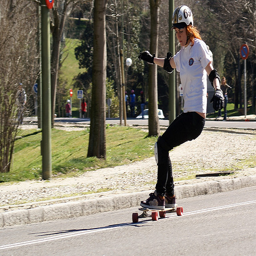
A woman skateboarding down a hill wearing a helmet.

A young person riding a skateboard while wearing a safety helmet.
The skateboarder travels down the street wearing protective gear.
A person on a skateboard going down the street.
A female skateboarder riding down the city street